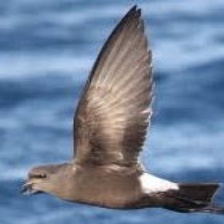
Species: ASHY STORM PETREL
Scientific name: OCEANODROMA HOMOCHROA